Fascism in Uruguay

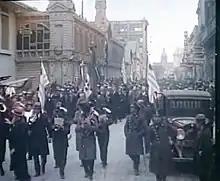
March on Montevideo, 1933.

After the crisis of 1929, the Uruguayan diarchic executive model was greatly criticised for its mishandling of the economic situation. Perceiving the government as ineffective, the Uruguayan economic elite founded the Committee for Economic Vigilance as a pressure group to promote a change in economic policies and the return to presidentialism.